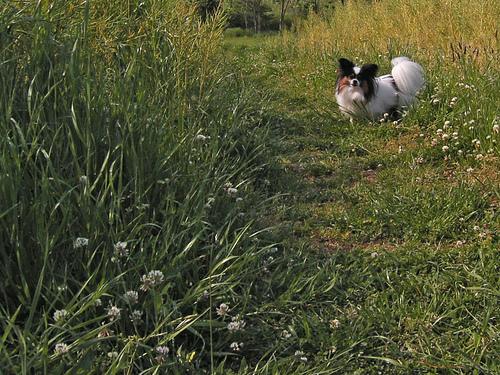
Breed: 806-n000129-papillon